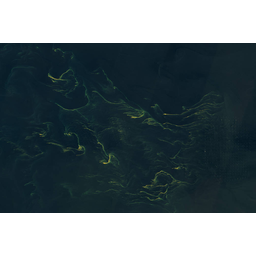
Label: paper